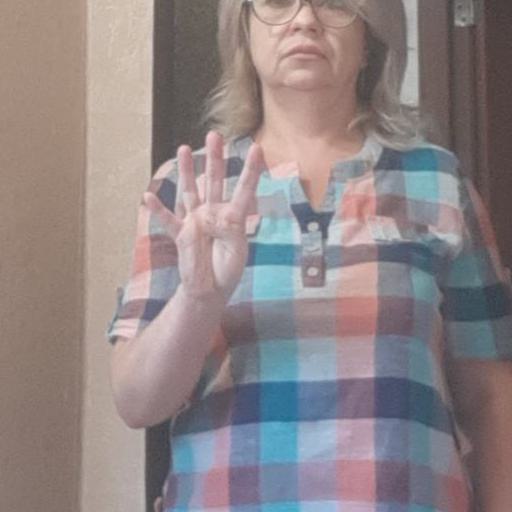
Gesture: four